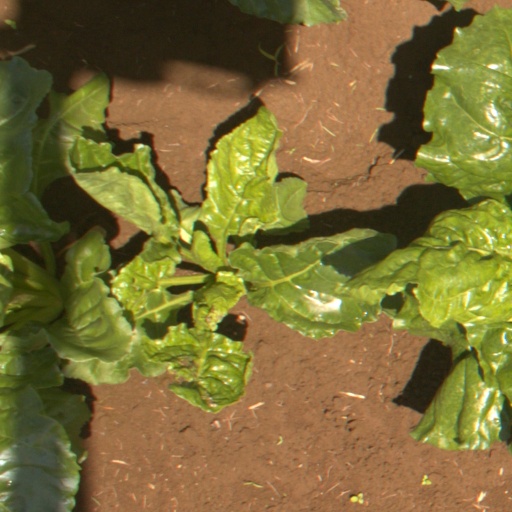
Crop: sugar beet